AdventHealth

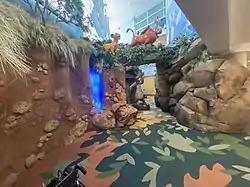

On May 6, 2021, AdventHealth was chosen by Walt Disney World to be its official health care provider and also its official virtual health care provider. Before that Cigna, Florida Hospital, and Orlando Health offered Walt Disney World health insurance.